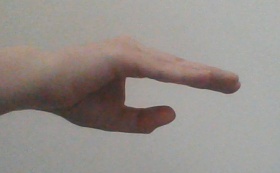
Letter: jeem